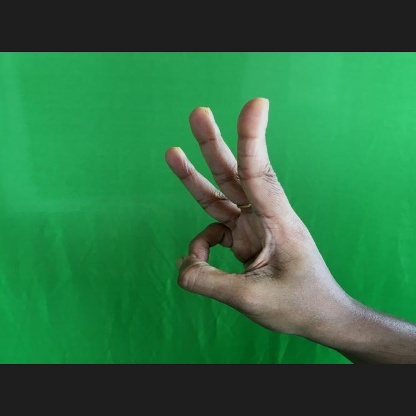
Mudra: Trishulam